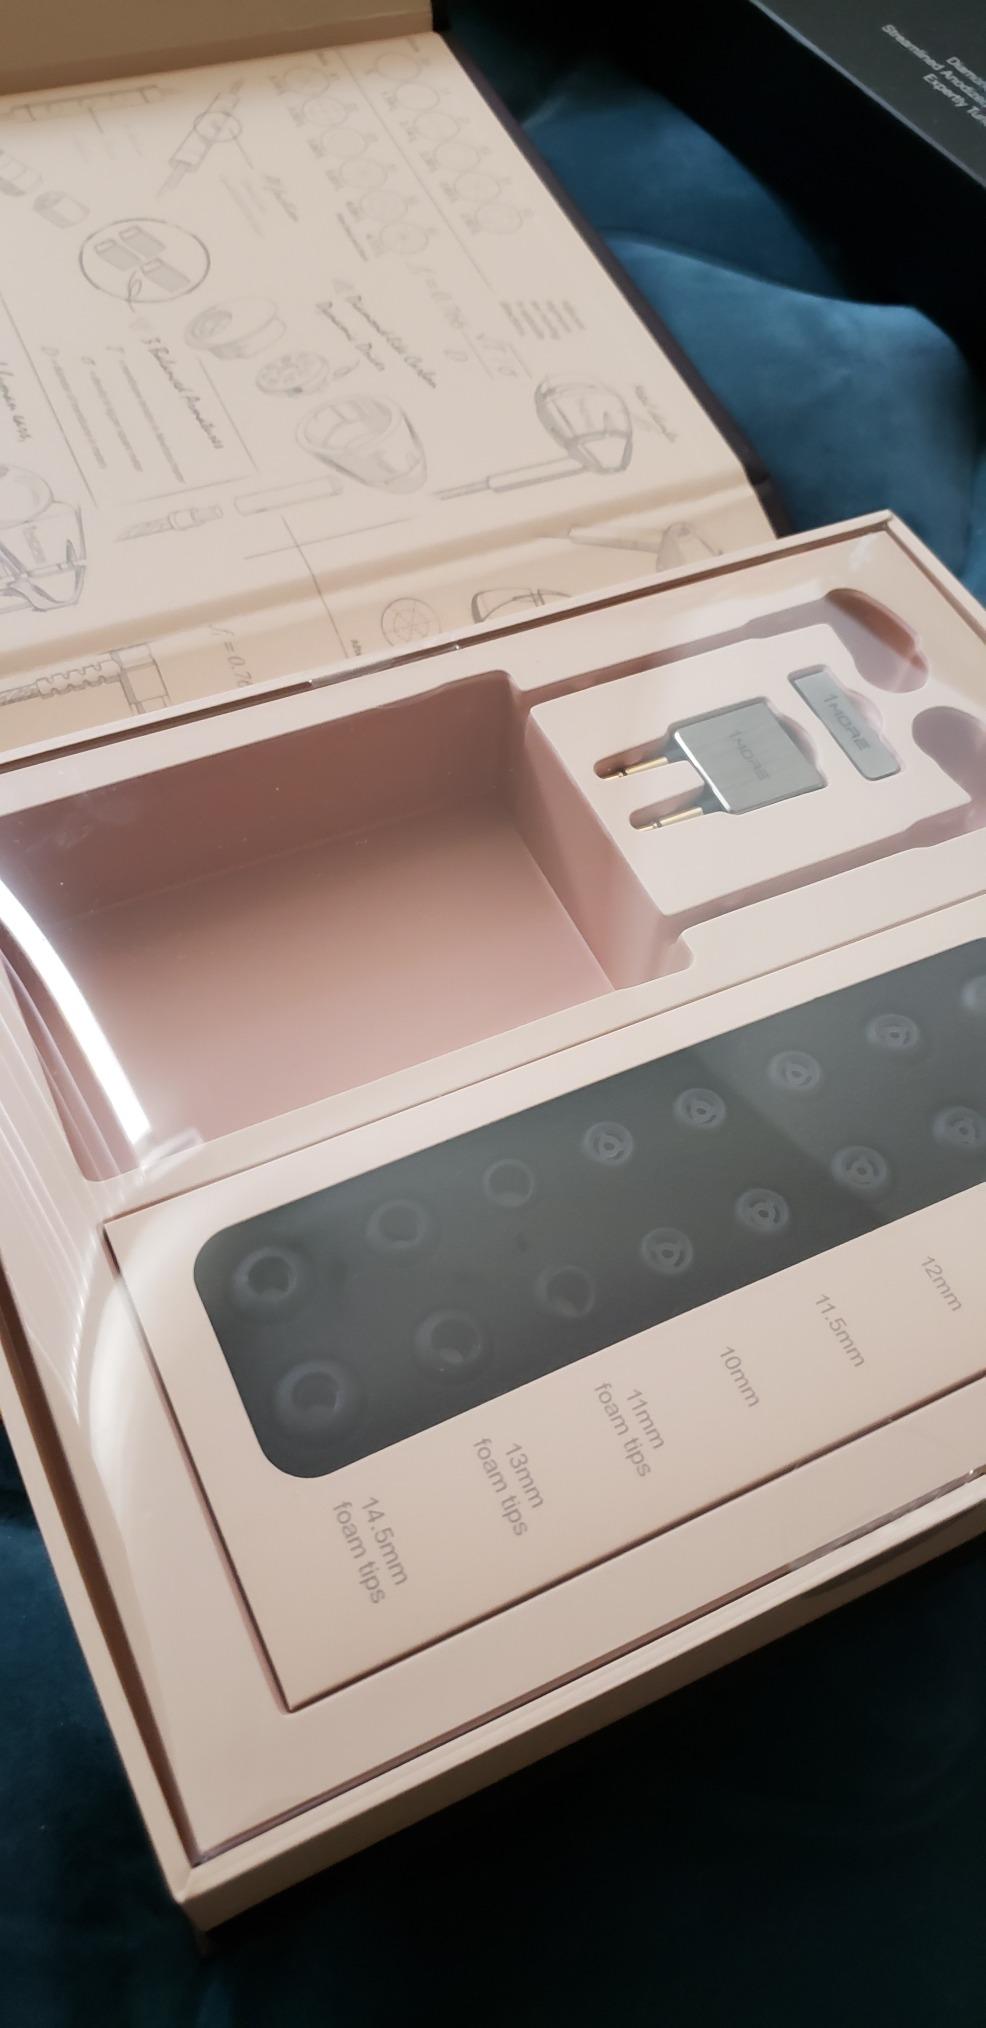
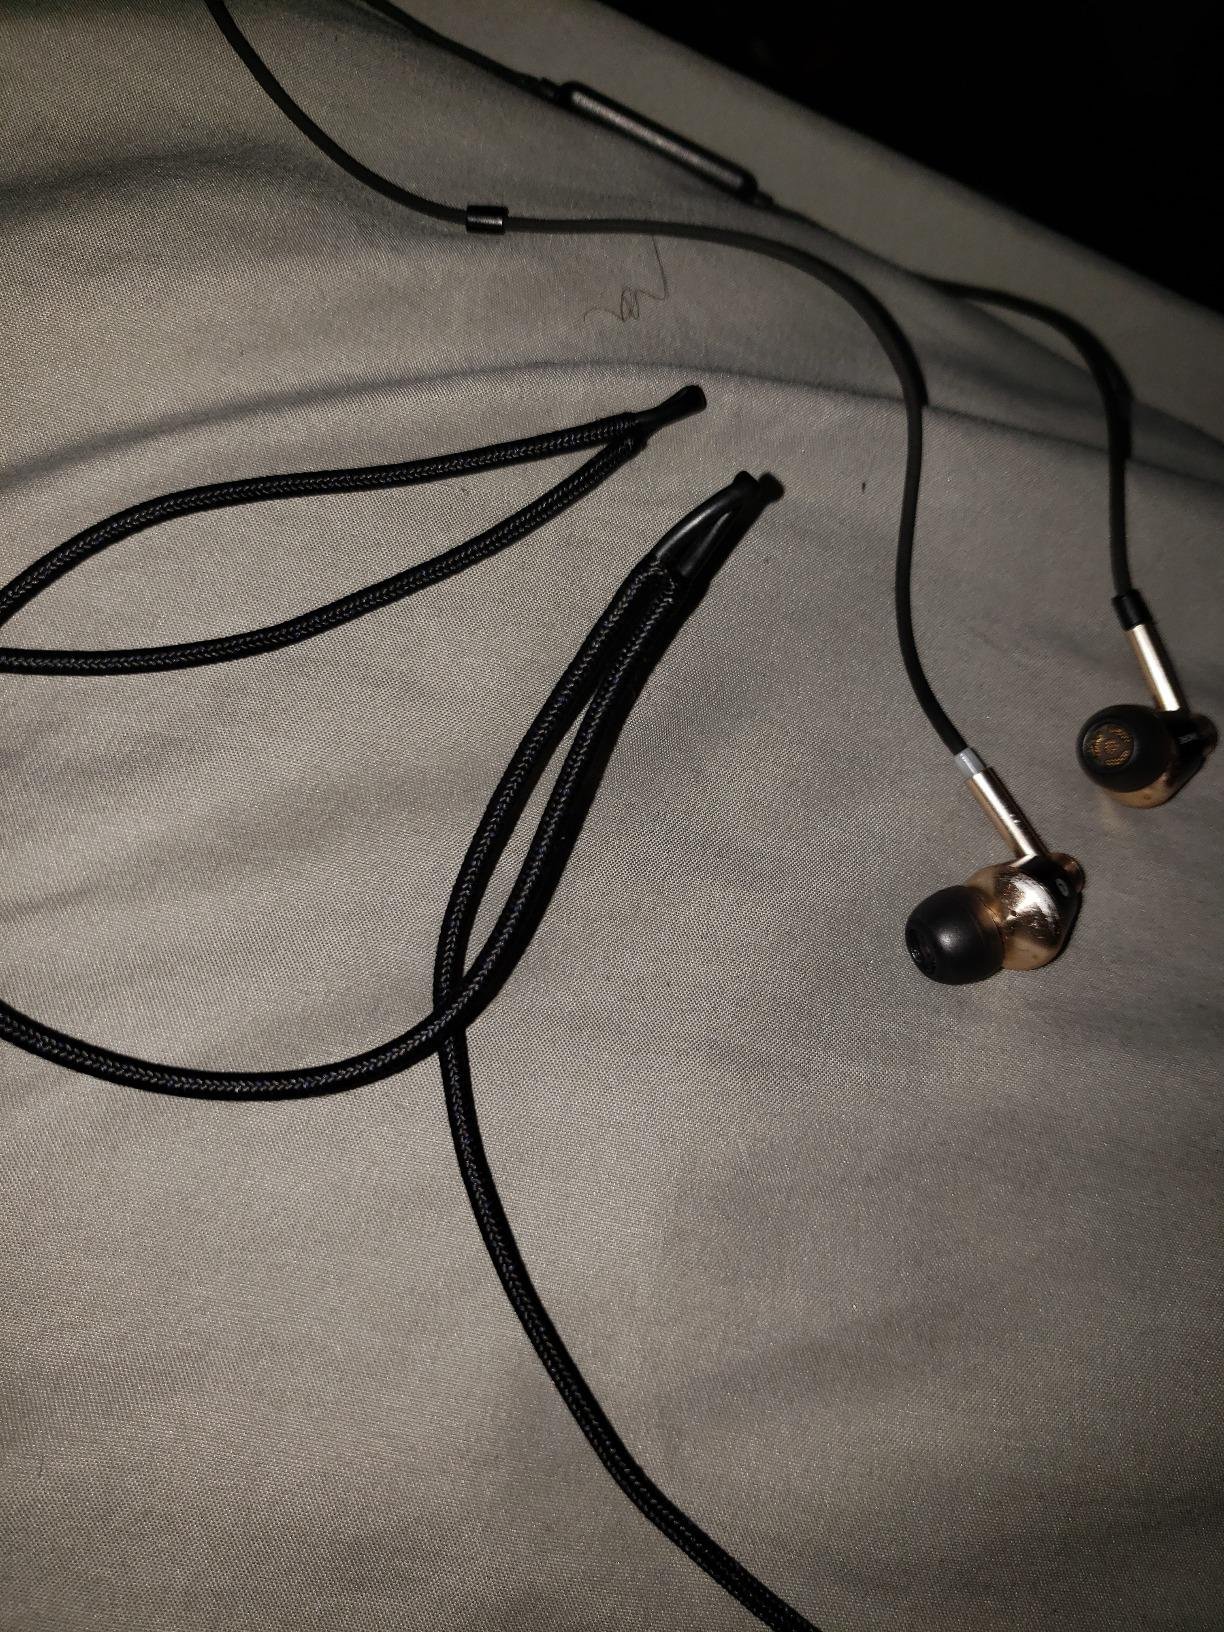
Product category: headphones
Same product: no